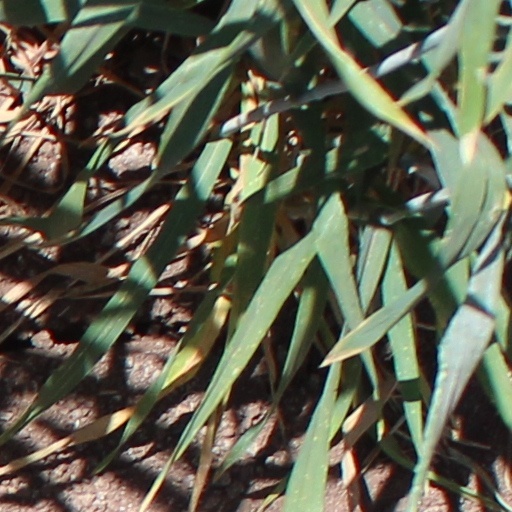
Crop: wheat